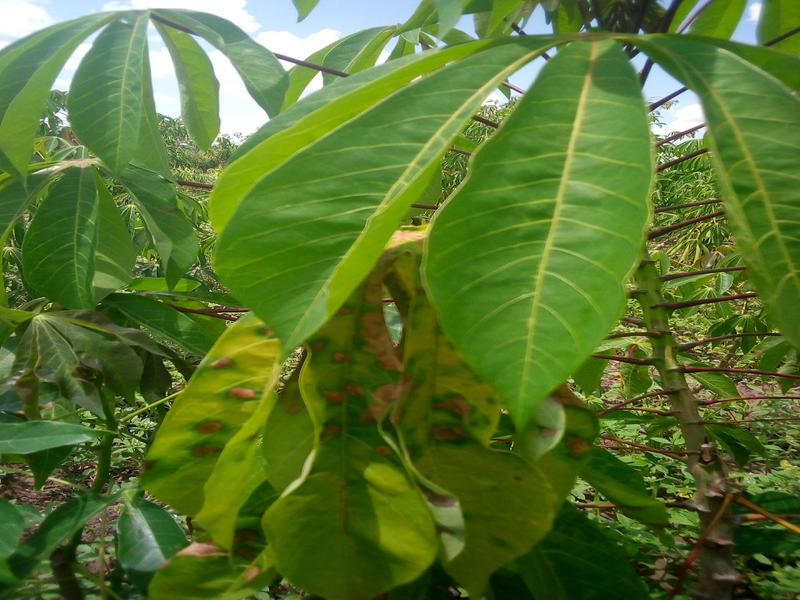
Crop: cassava
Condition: bacterial_blight